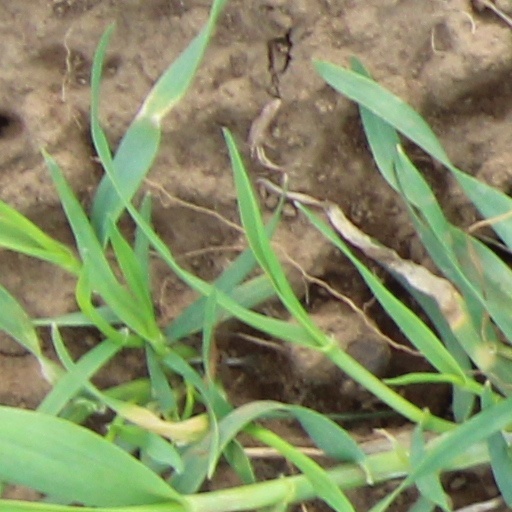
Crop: wheat